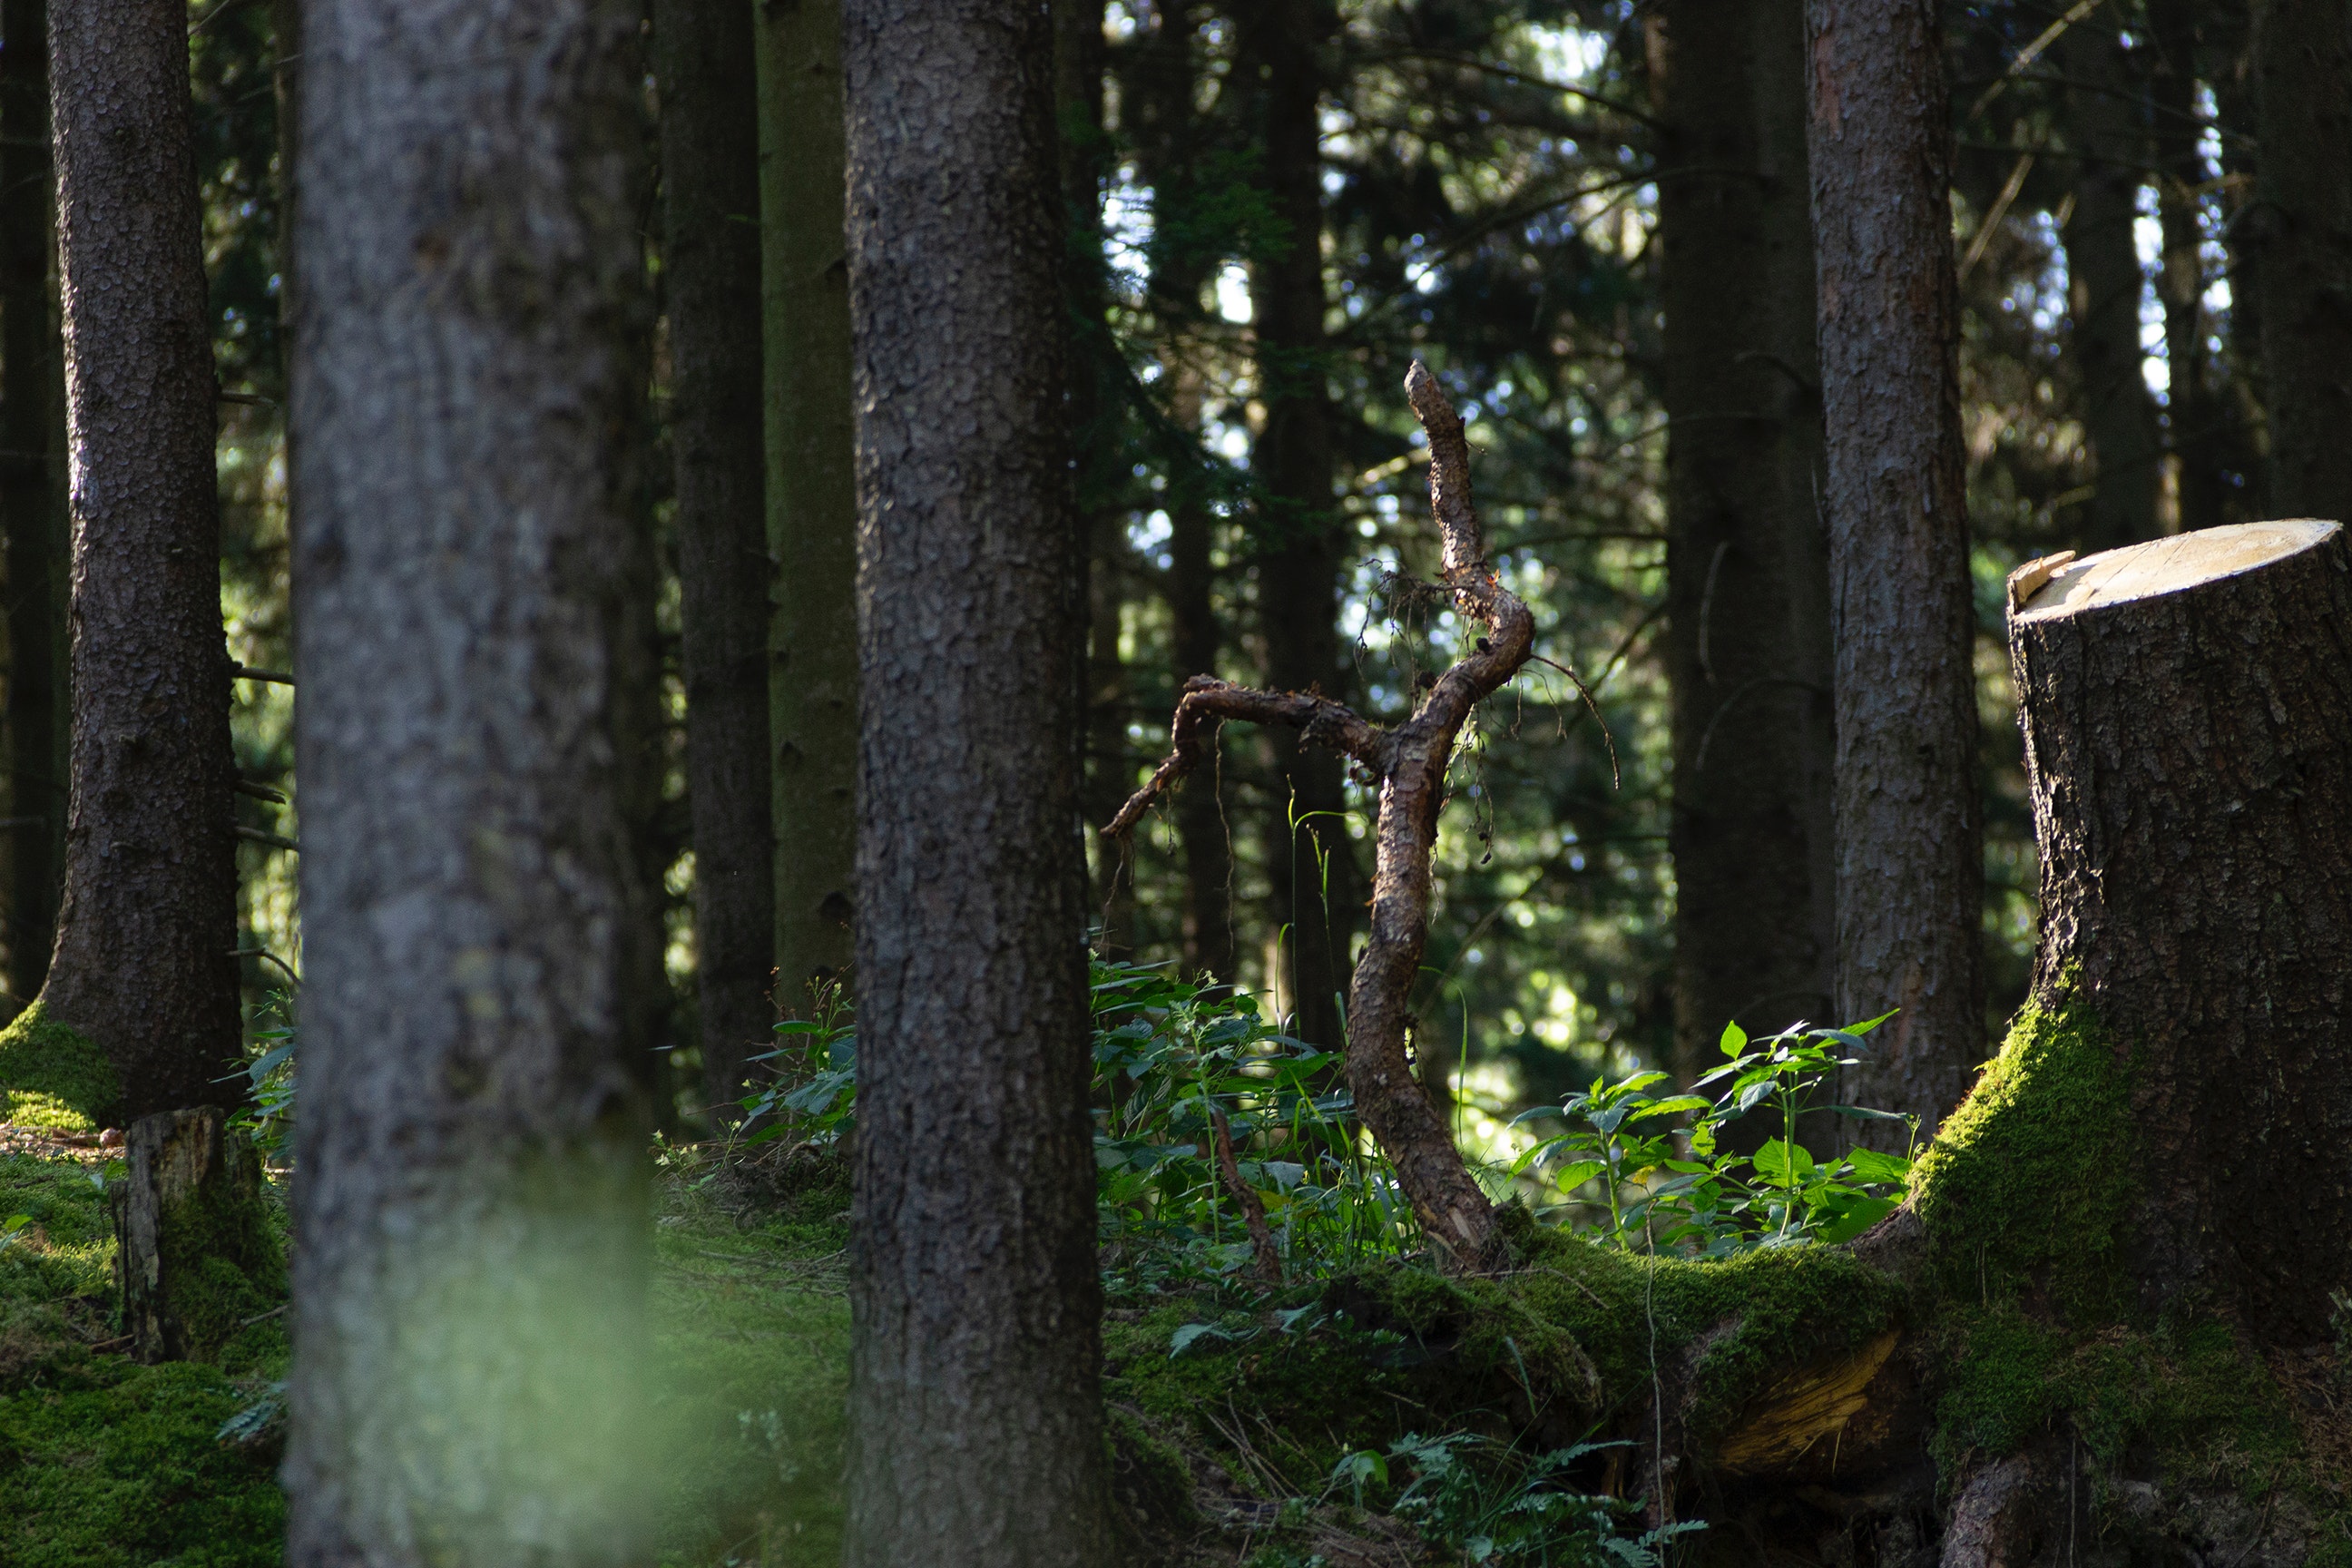
tree, forest, old growth forest, woodland, natural environment, trunk, nature, Northern hardwood forest, natural landscape, tropical and subtropical coniferous forests, nature reserve, grove, spruce fir forest, valdivian temperate rain forest, vegetation, biome, green, woody plant, temperate coniferous forest, temperate broadleaf and mixed forest, plant, wilderness, leaf, sunlight, terrestrial plant, jungle, grass, redwood, wood, branch, deciduous, plant stem, rainforest, landscape, state park